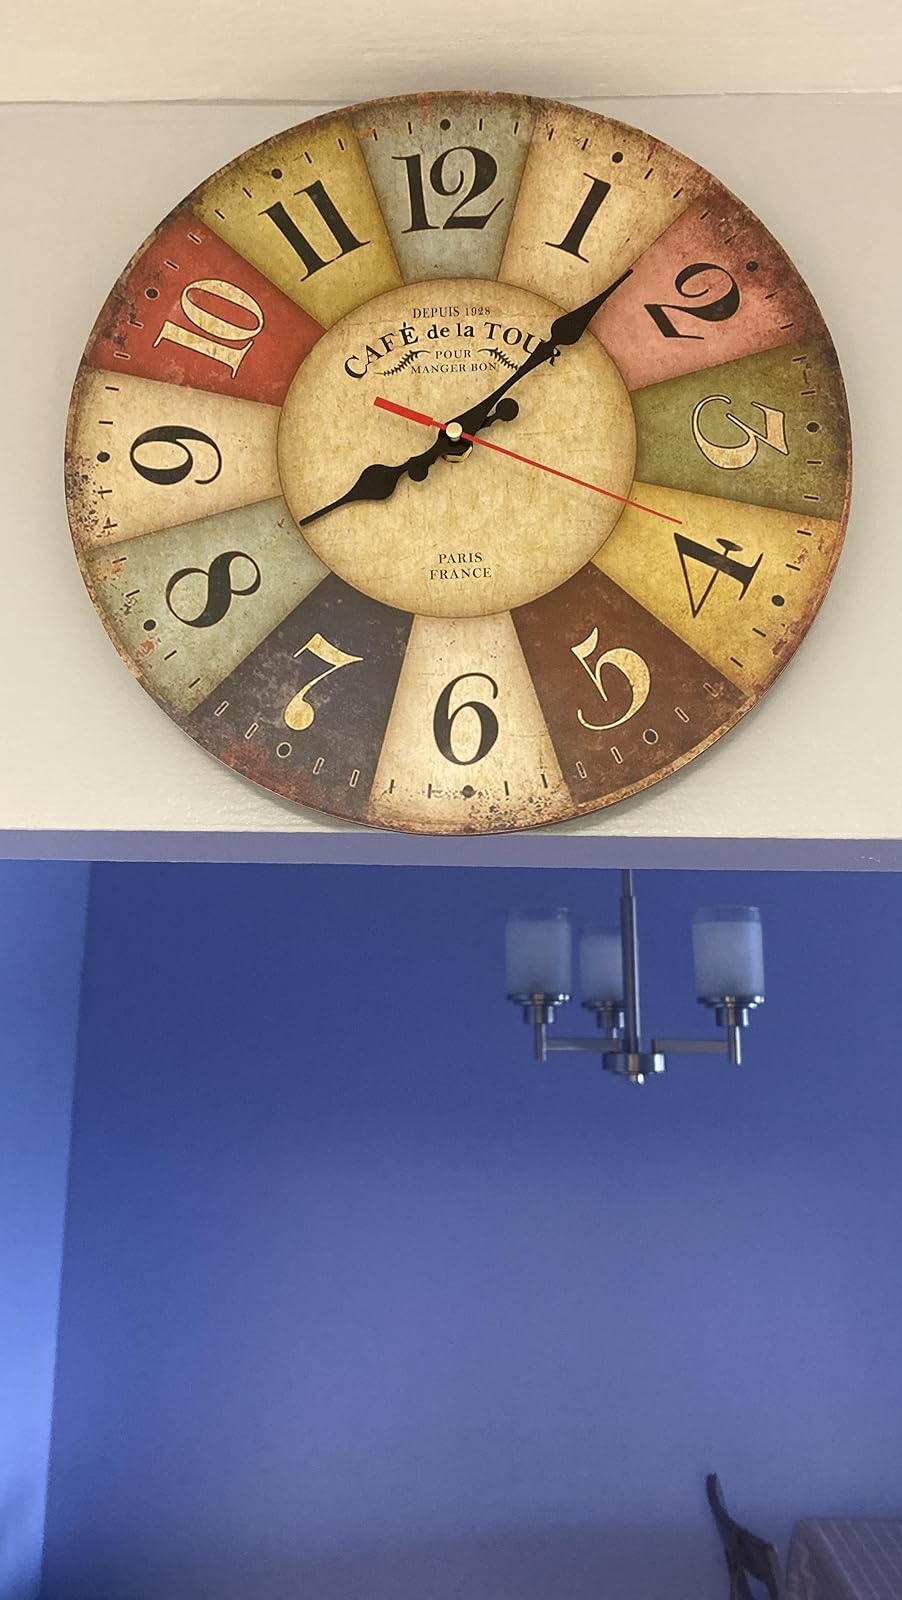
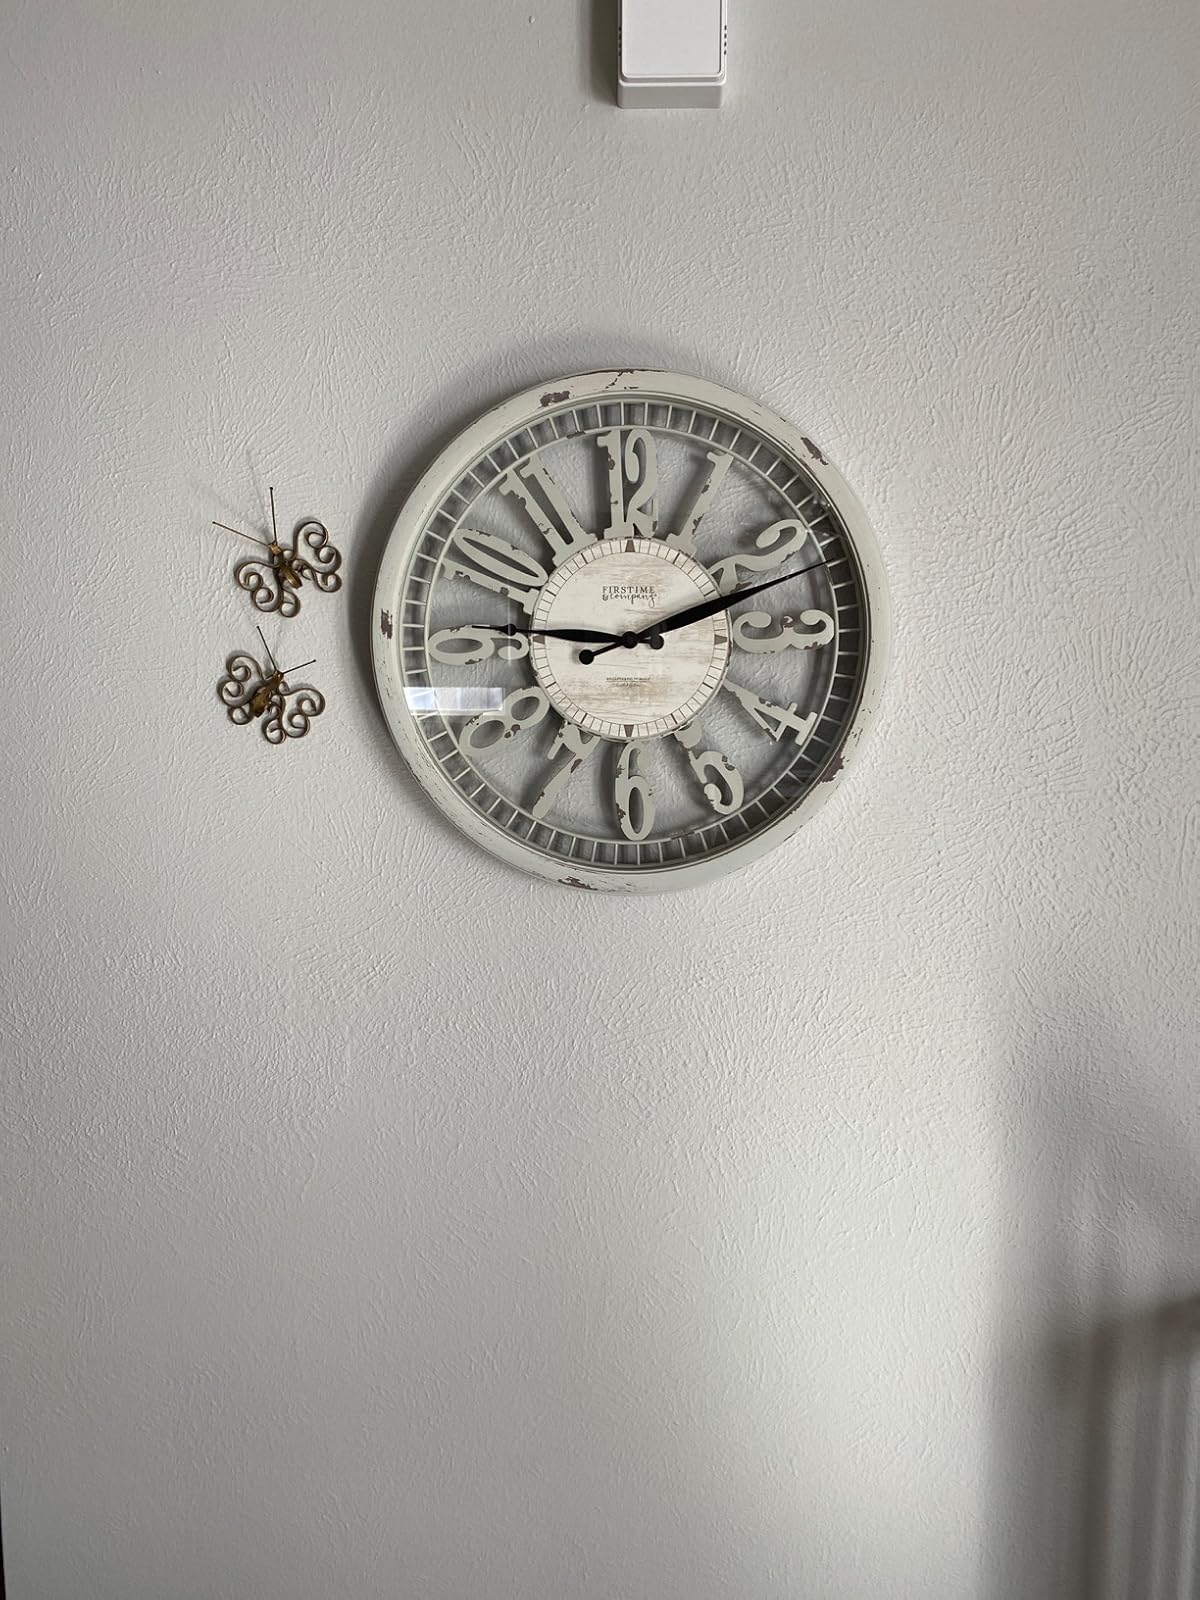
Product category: clock
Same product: no